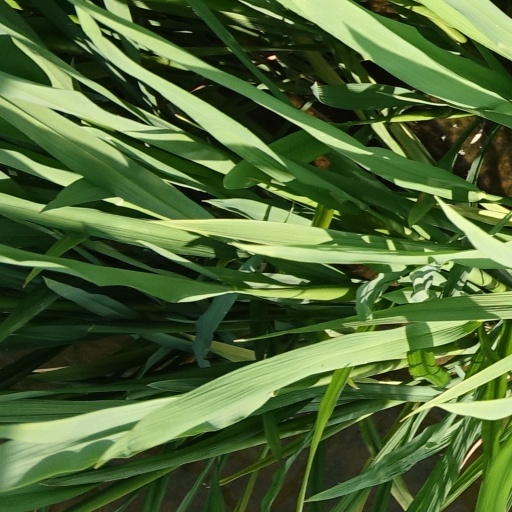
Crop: rice